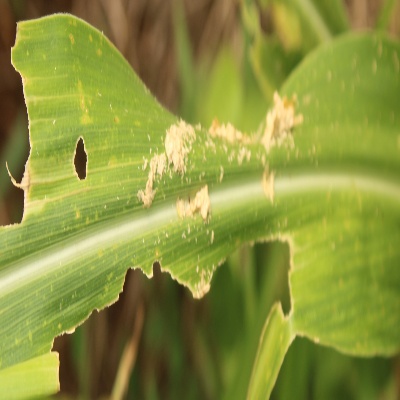
Crop: Maize
Condition: fall armyworm